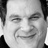
Emotion: happy